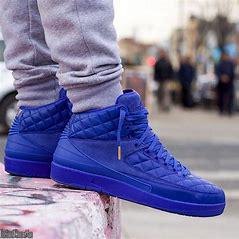
Brand: Jordan
Model: 2 Retro